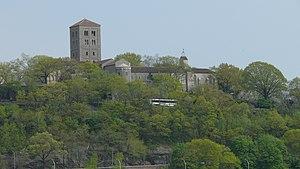
Cet article recense les sites concernés par l'observatoire mondial des monuments en 2014.